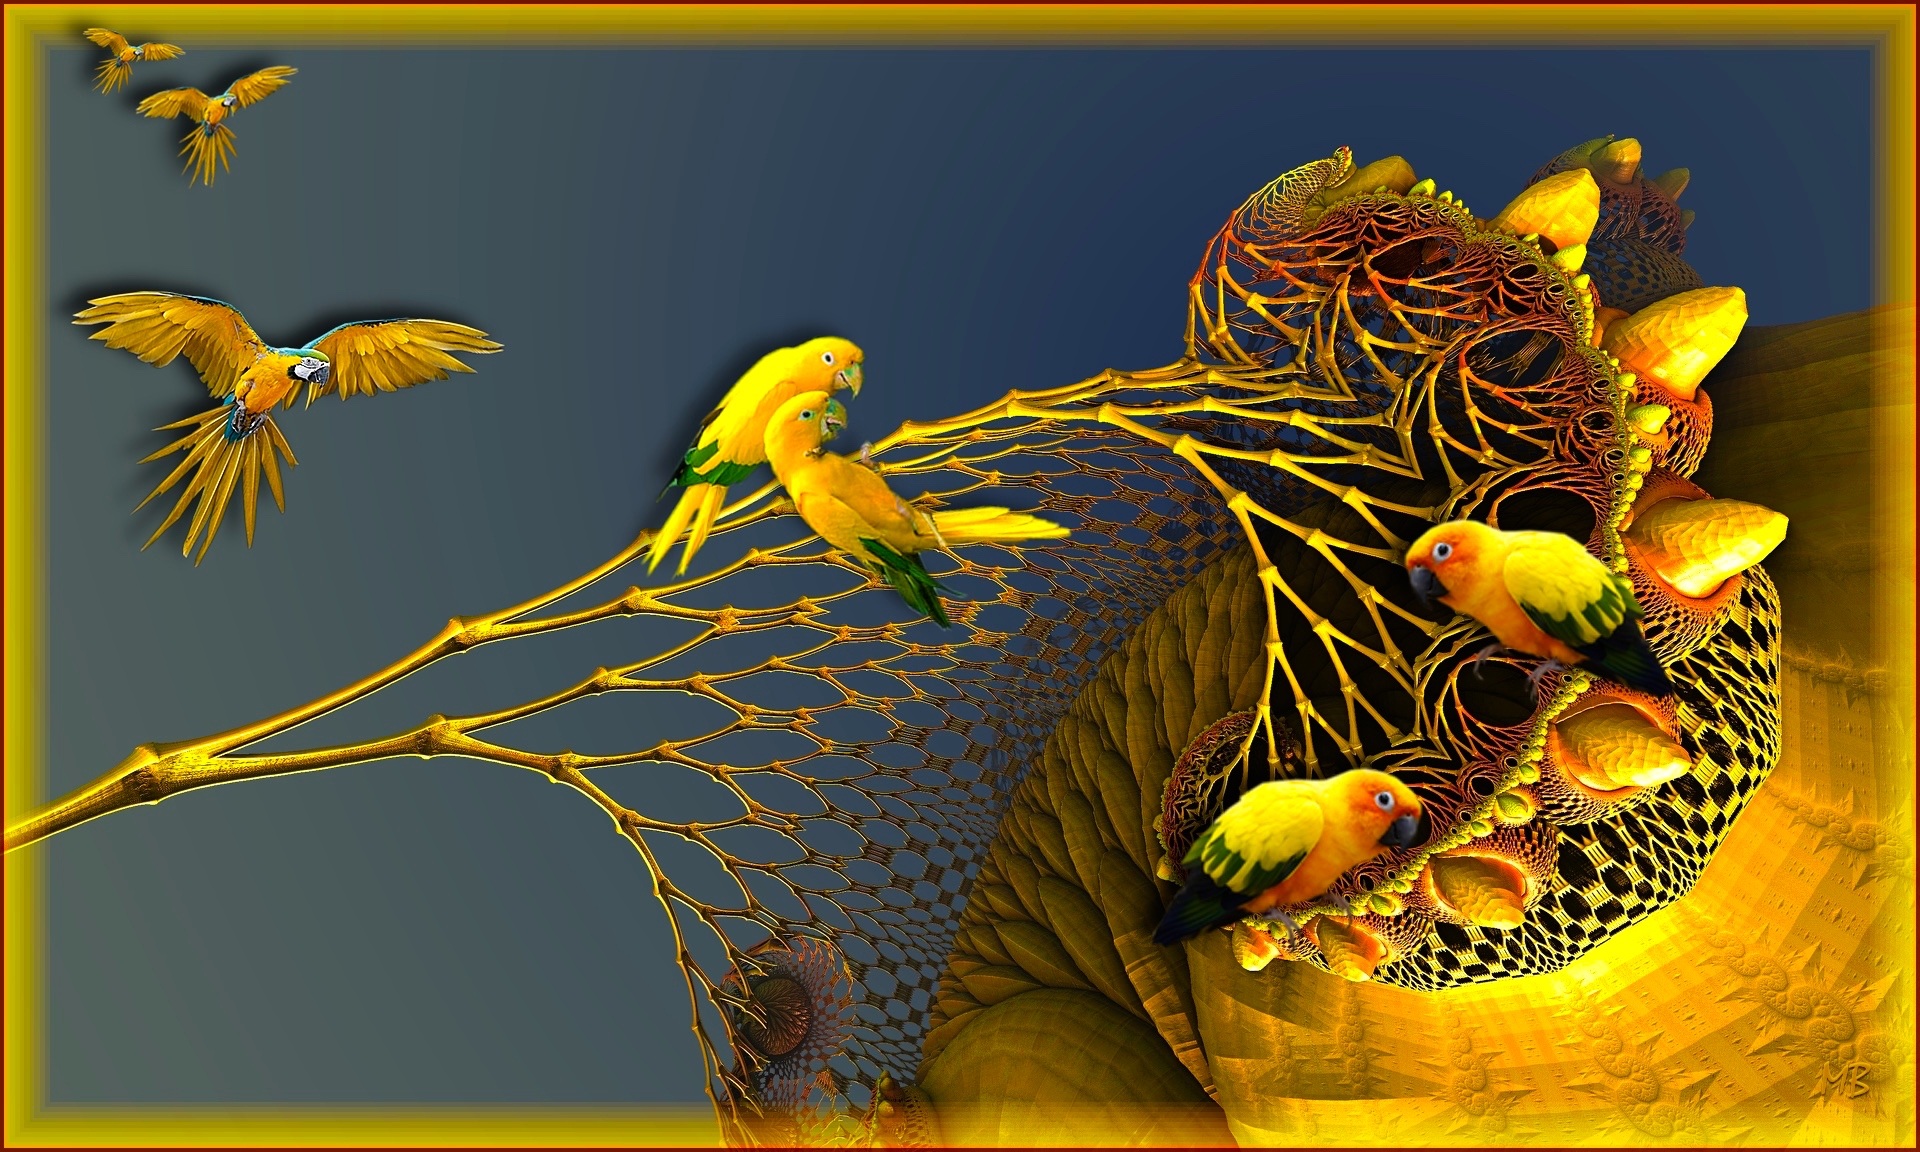
bird, flower, yellow, flora, fauna, illustration, habitat, parrots, parakeet, organism